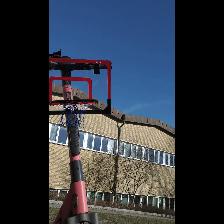
Label: NonHuman